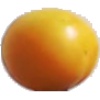
Label: Cherry Wax Yellow 1